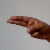
The image shows a hand gesture representing the letter 'H' in Indian Sign Language.